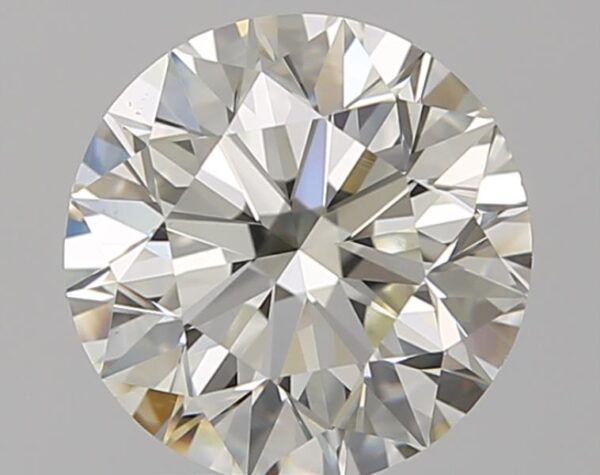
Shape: round
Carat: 1.9
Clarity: VS1
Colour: J
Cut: EX
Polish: EX
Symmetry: EX
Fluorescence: ST
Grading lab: GIA
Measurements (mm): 7.81 x 7.87 x 4.95